The Bedford Sixth Form

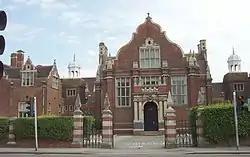
The Bedford Sixth Form

In August 2014 the first students to complete a two-year programme at The Bedford Sixth Form received their A-Level results, receiving a 100% pass rate in 24 out of 30 A-Level subjects.